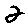
Label: 2